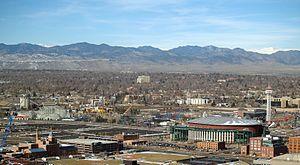
Elitch Gardens, qui a également été connu sous le nom Six Flags Elitch Gardens, est un parc d'attractions situé à Denver, dans le Colorado, aux États-Unis.
Les trois ninjas se déchaînent ou 3 ninjas à la foire au Québec est un film américain américain réalisé par Sean McNamara, sorti en 1998. C'est le quatrième et dernier film de la franchise des Trois Ninjas.